Holyhead Lifeboat Station

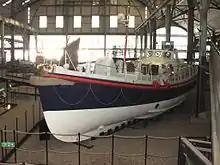
Holyhead Lifeboat 1950–1980 (ON 884) "St Cybi (Civil Service No. 9)" at Chatham Historic Dockyard

The station currently operates 14-07 "Frederick Storey Cockburn" (ON 1205), a All-weather lifeboat, on station since 2025, and the smaller Inshore lifeboat, "Mary & Archie Hooper" (D-791), on station since 2016.